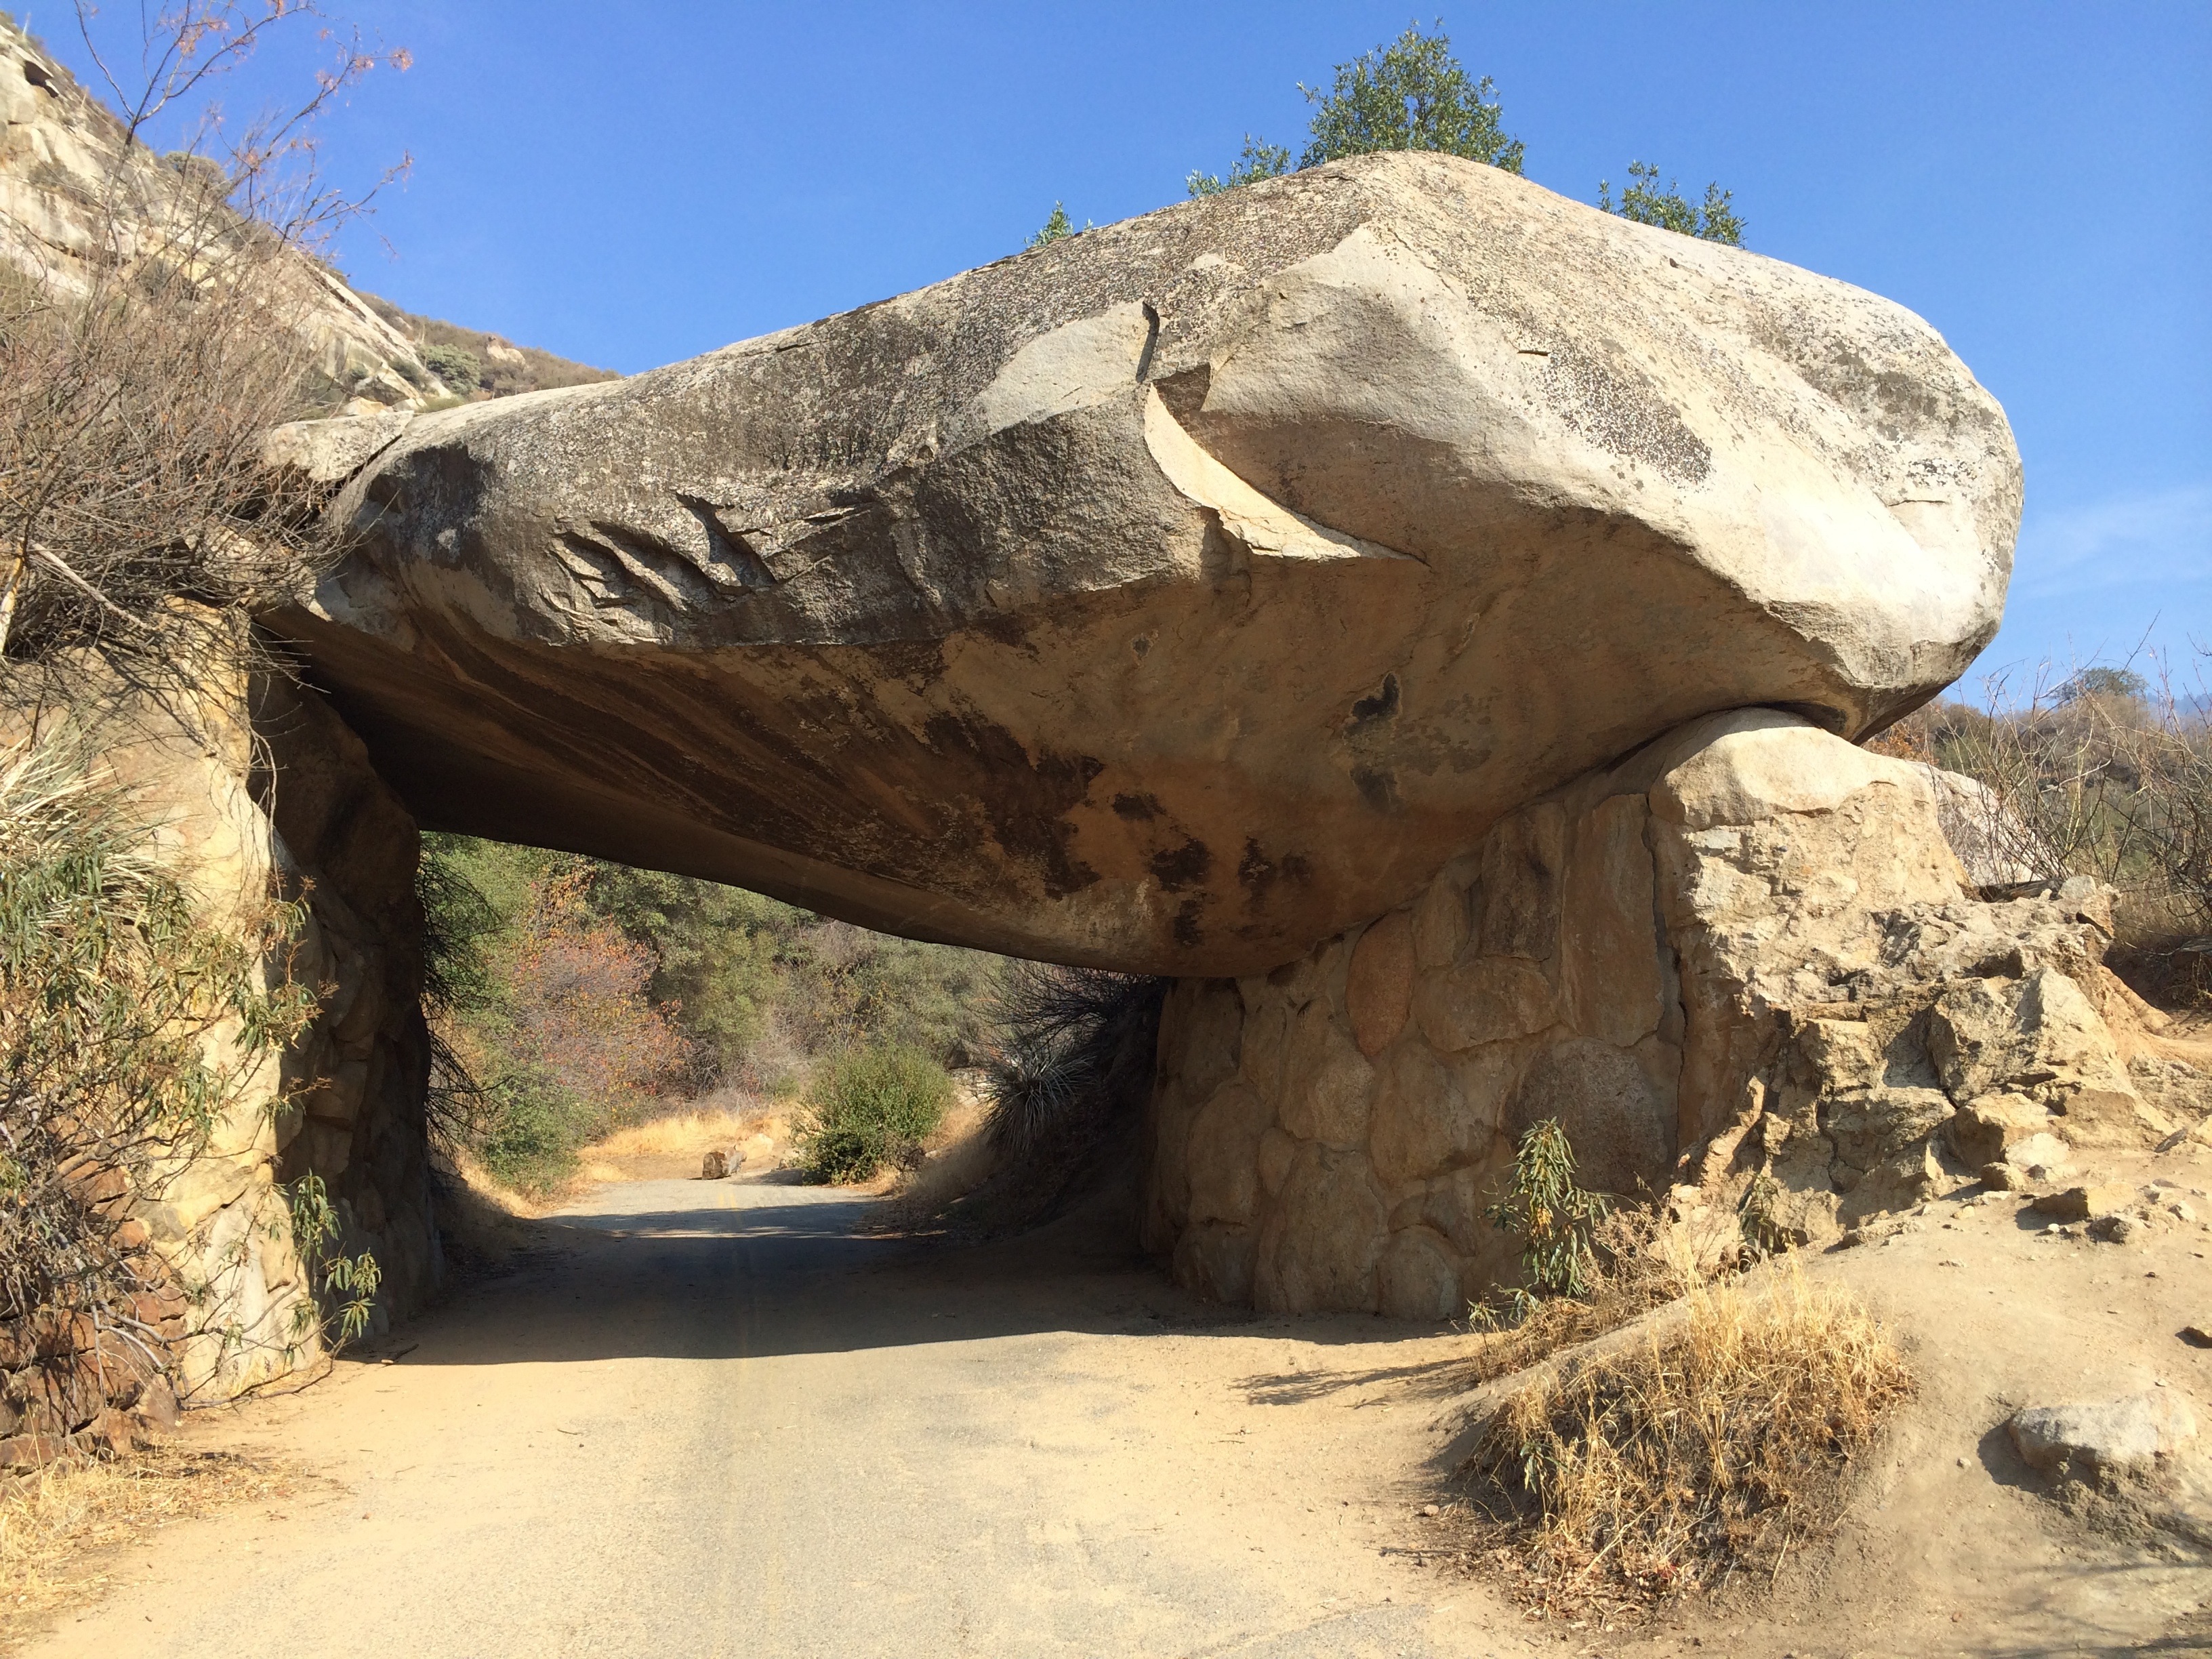
landscape, rock, wilderness, mountain, trail, valley, summer, formation, walk, arch, exit, california, material, stones, geology, mountains, badlands, boulder, sequoia, away, wadi, wasteland, ancient history, natural environment